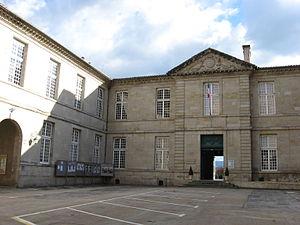
Castres est une commune française, unique sous-préfecture du département du Tarn et chef-lieu de l'arrondissement de Castres, en région Occitanie.
Le musée Goya est un musée d'art hispanique situé à Castres dans le département du Tarn.
Le Tarn est un département français de la région Occitanie, traversé par la rivière Tarn qui lui a donné son nom. L'Insee et la Poste lui attribuent le code 81. Les habitants sont nommés les Tarnais et Tarnaises. La préfecture est Albi, et l'unique sous-préfecture est Castres. Le département fait partie de l'académie de Toulouse sur le plan scolaire et dépend de la cour d'appel de Toulouse sur le plan judiciaire.
Eduardo Pisano est un artiste peintre expressionniste espagnol né le 2 mai 1912 à Torrelavega où l'École d'art ainsi qu'une rue portent aujourd'hui son nom. Établi à Montparnasse en 1947, il est une figure reconnue de l'École de Paris. Il est mort à Paris le 18 avril 1986.